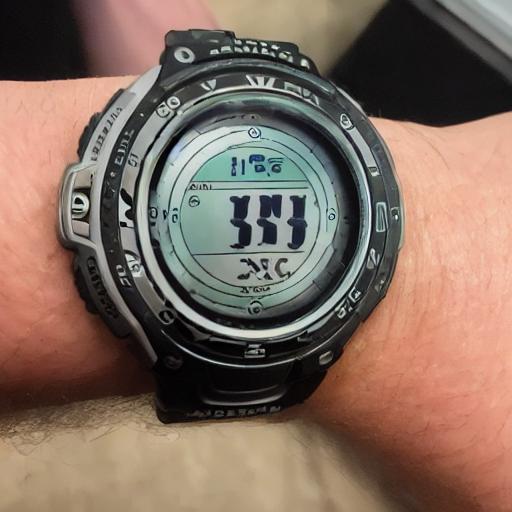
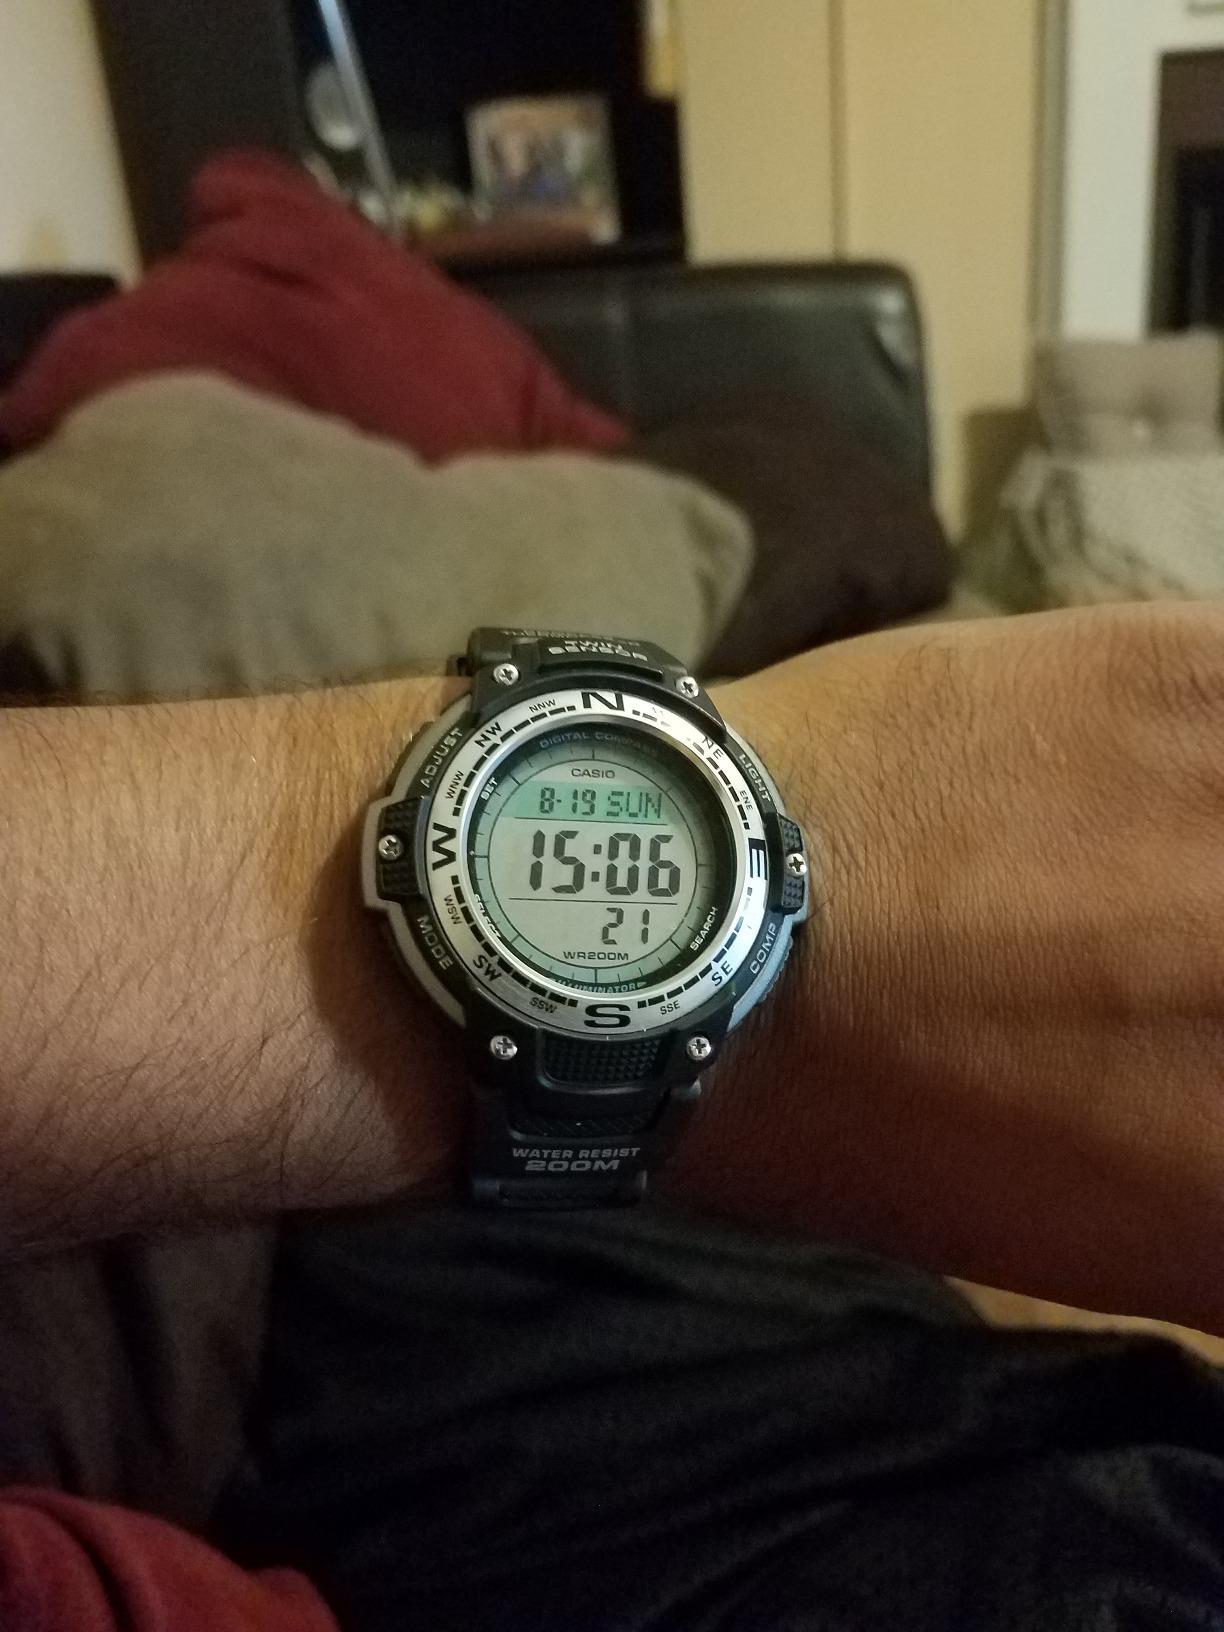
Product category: accessories_watch
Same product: no